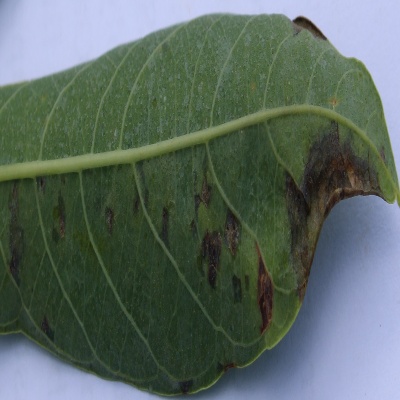
Crop: Cassava
Condition: bacterial blight